Answer in natural language. Considering the relative positions, where is Window (marked B) with respect to Doorway (marked C)? Choose between the following options: left or right
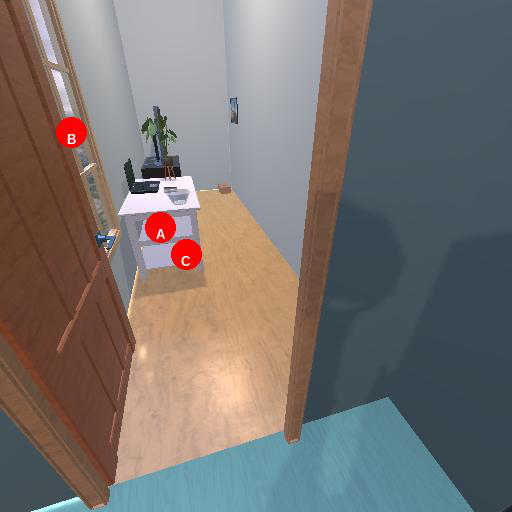
<answer>left</answer>